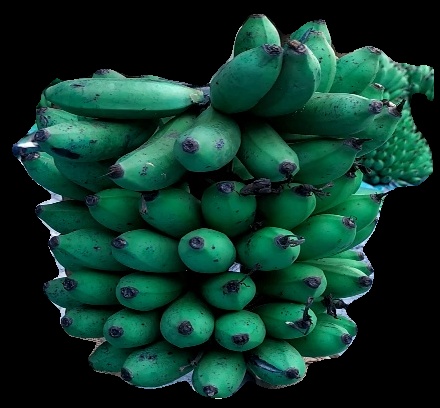
Variety: rasbale
Grade: grade3